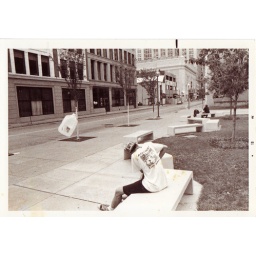
Shimme about to get hit with an empty plastic bottle in Pittsburg, PA.